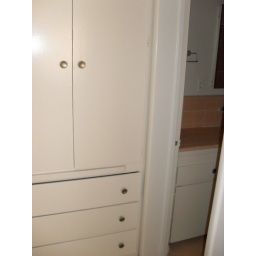
drawers and such in the bedroom next to the bathroom